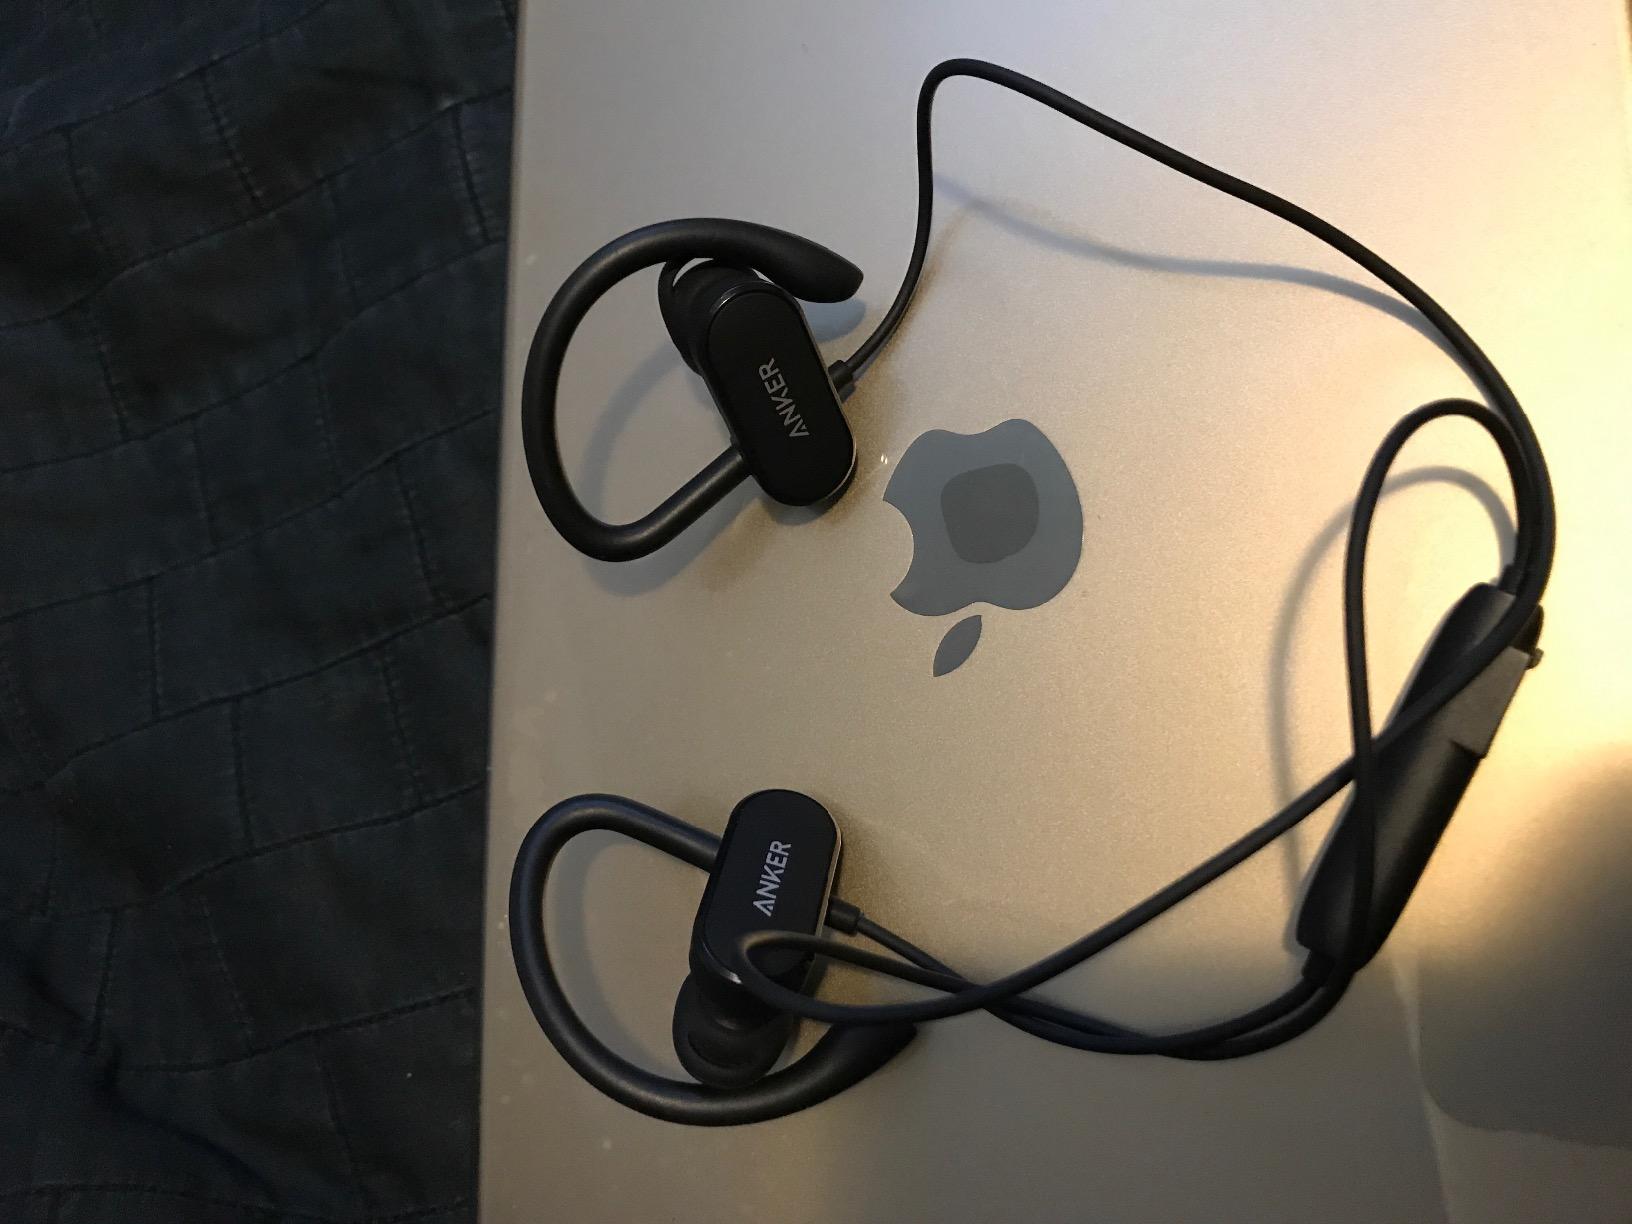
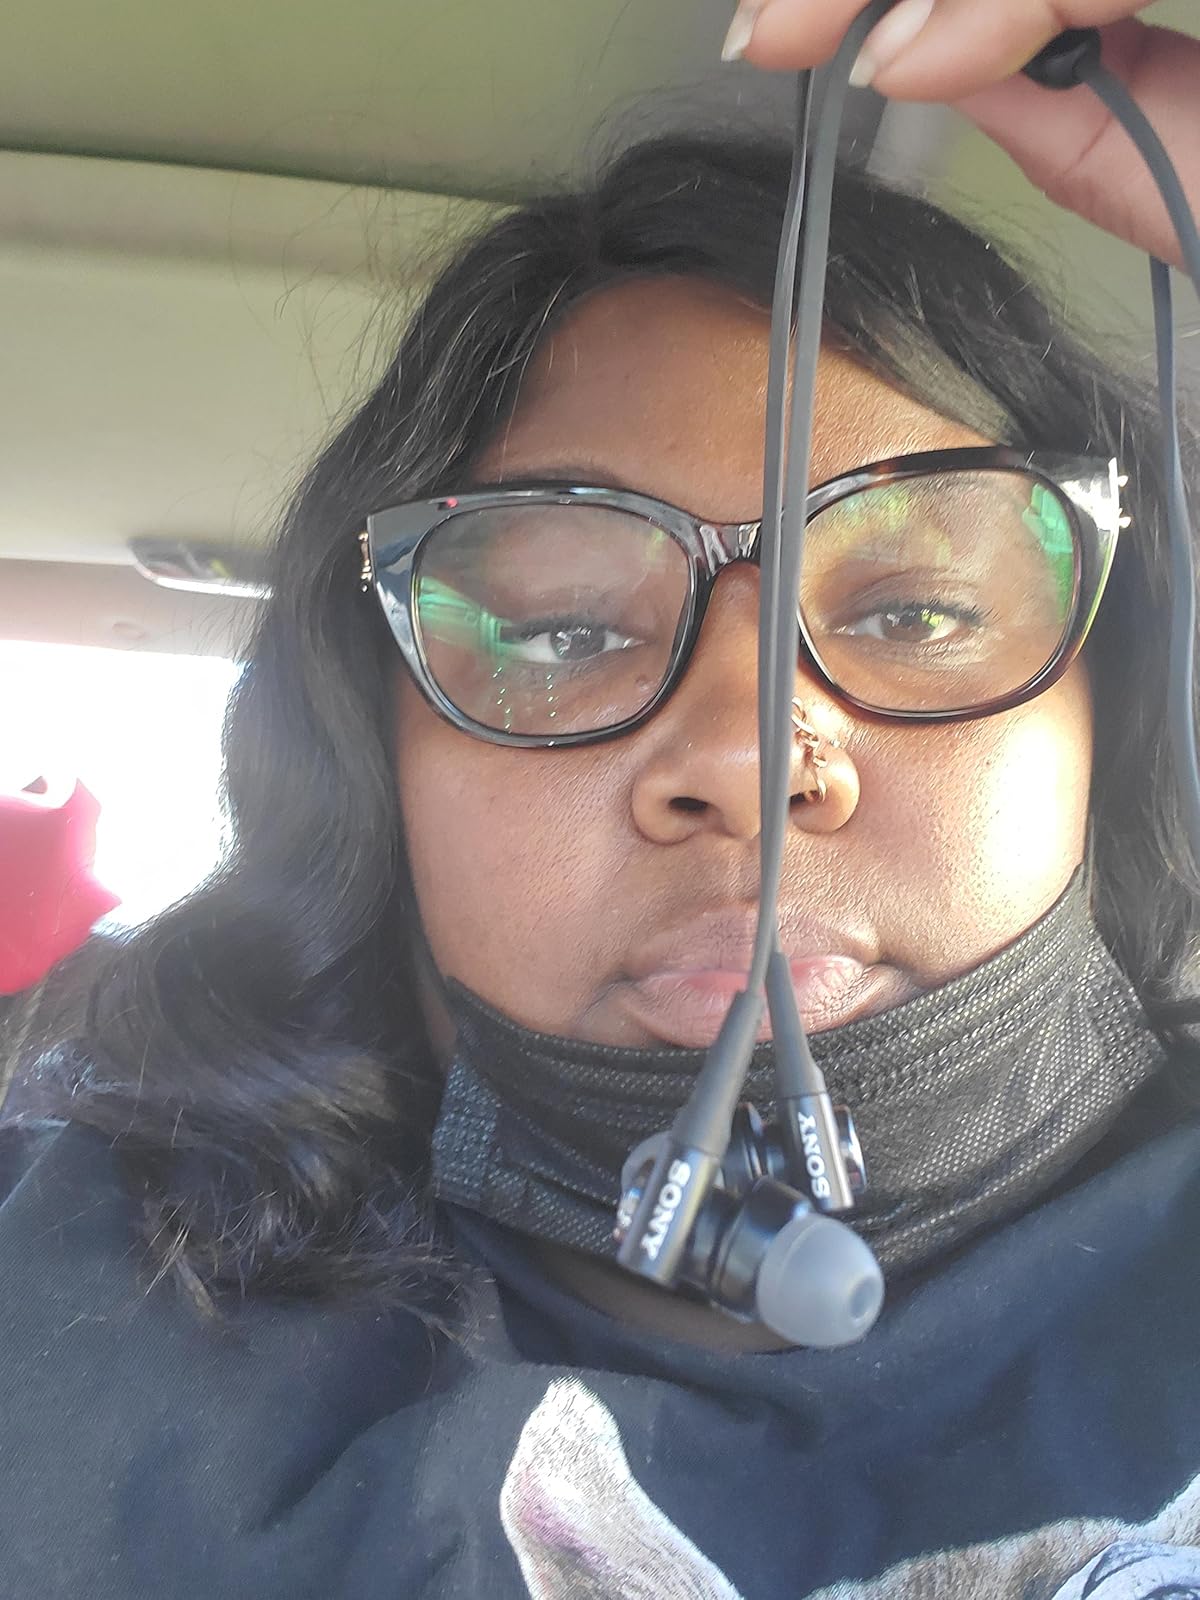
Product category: headphones
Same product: no